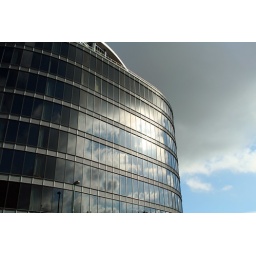
Another angle of the Exchange building on lower parliament street in Nottingham.